Answer in natural language. Considering the relative positions, where is Window (highlighted by a red box) with respect to black tv (highlighted by a green box)? Choose between the following options: left or right
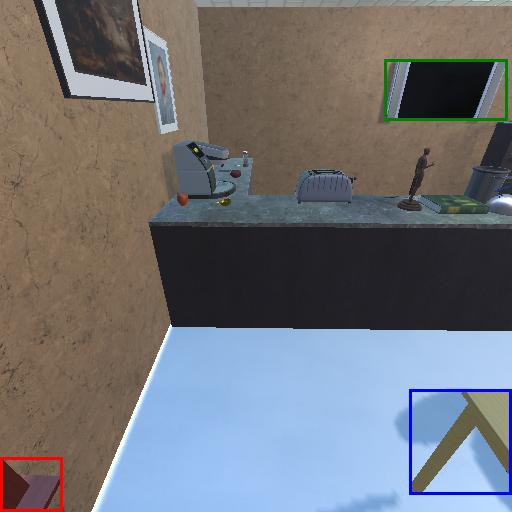
<answer>left</answer>